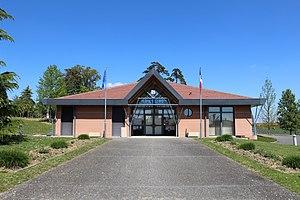
Mairie de Saint-Cyr-sur-Menthon